Bobby Bonilla

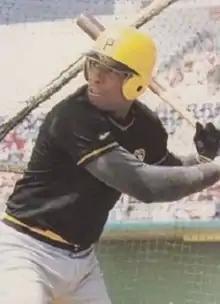
Bonilla playing for the Pirates circa 1988

Roberto Martin Antonio Bonilla (born February 23, 1963) is an American former professional baseball third baseman and outfielder who played in Major League Baseball (MLB) from 1986 to 2001.